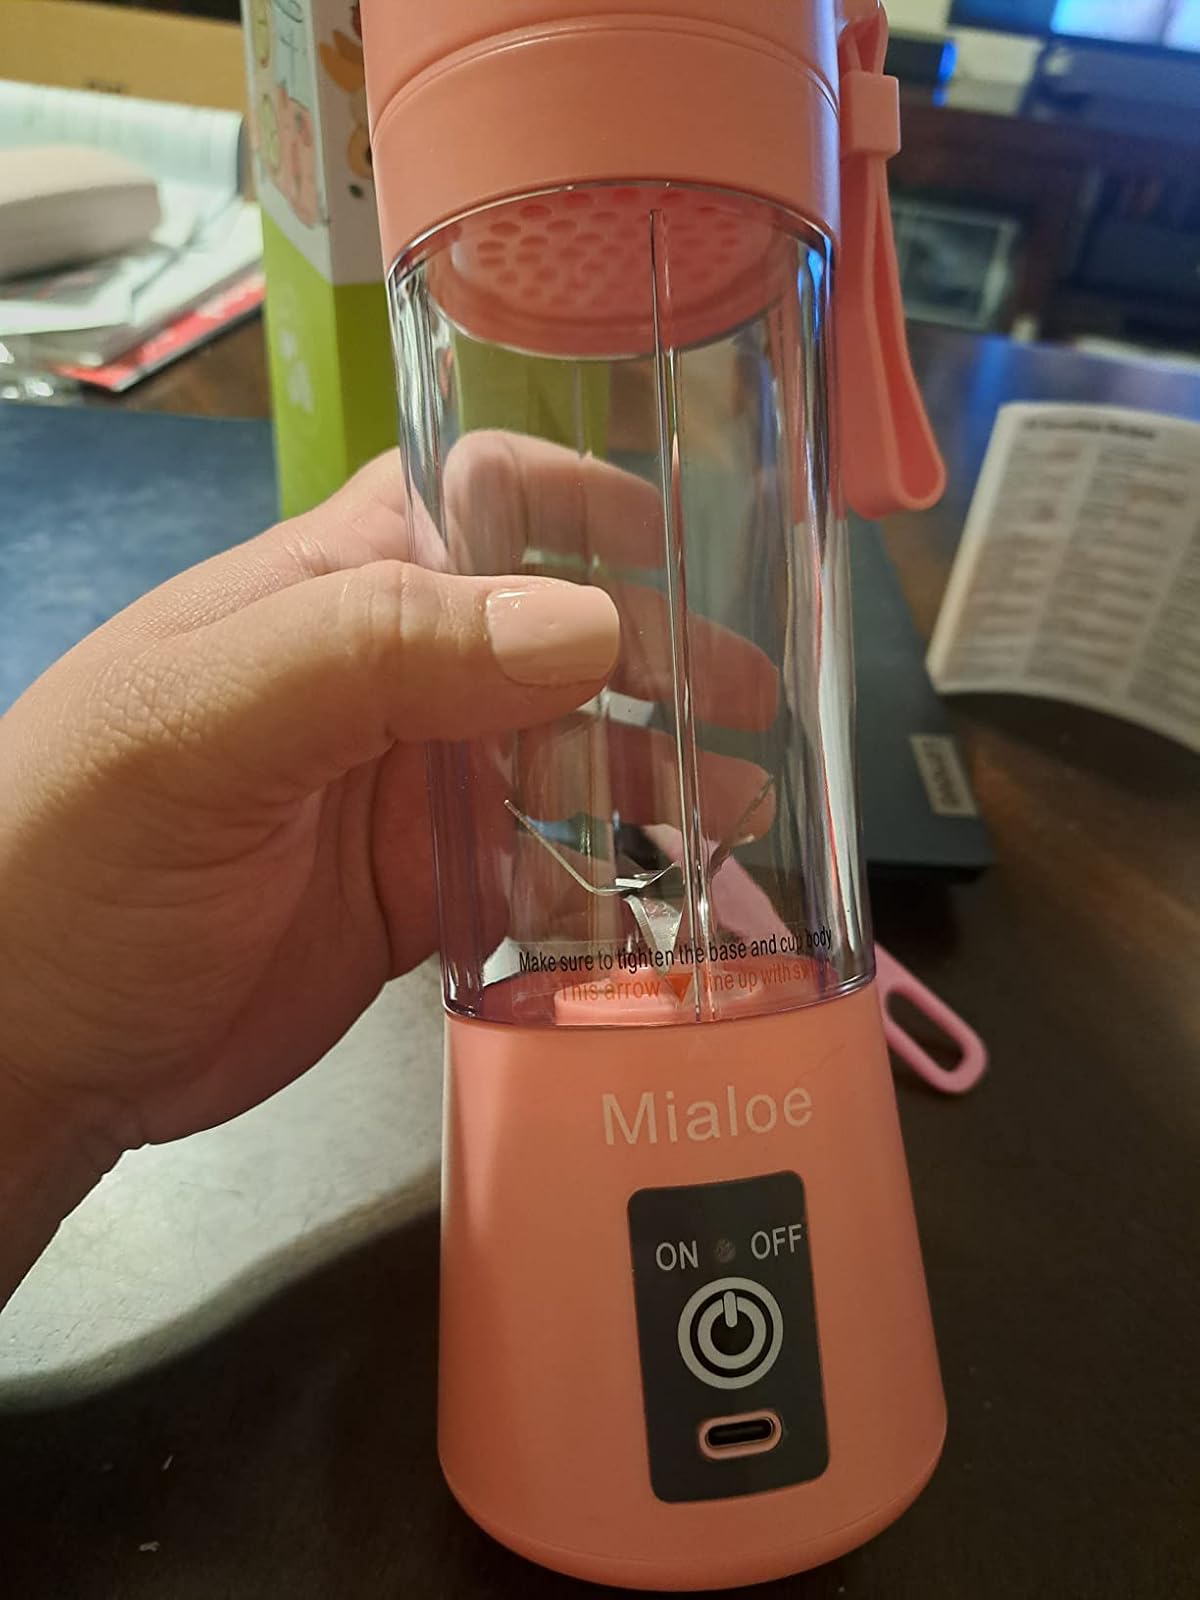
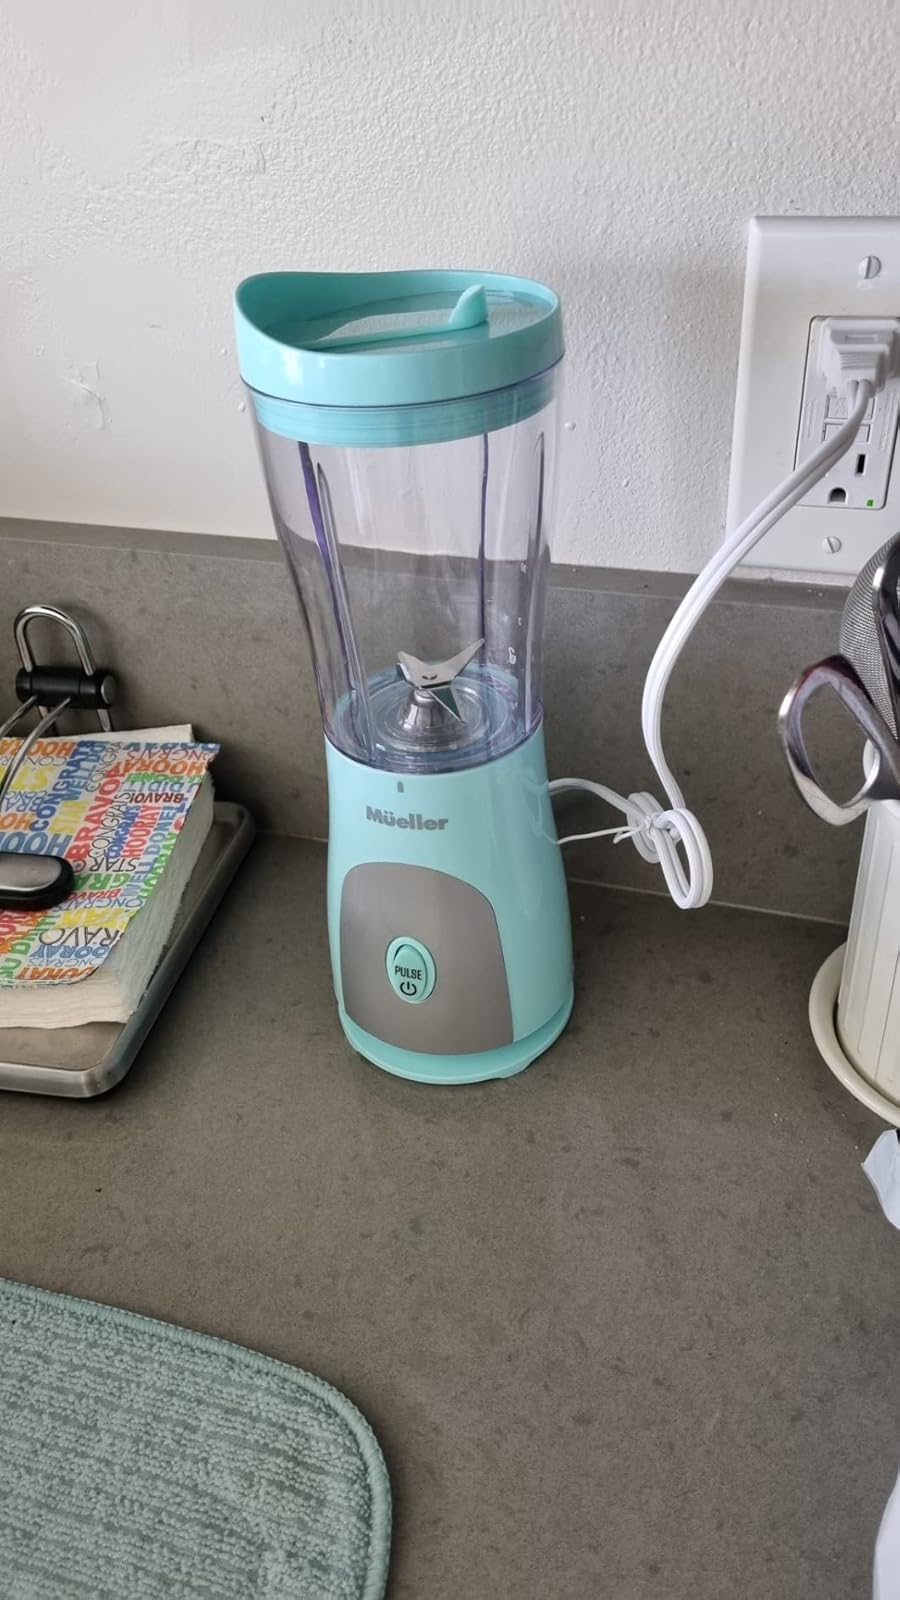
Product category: items_blender
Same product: no